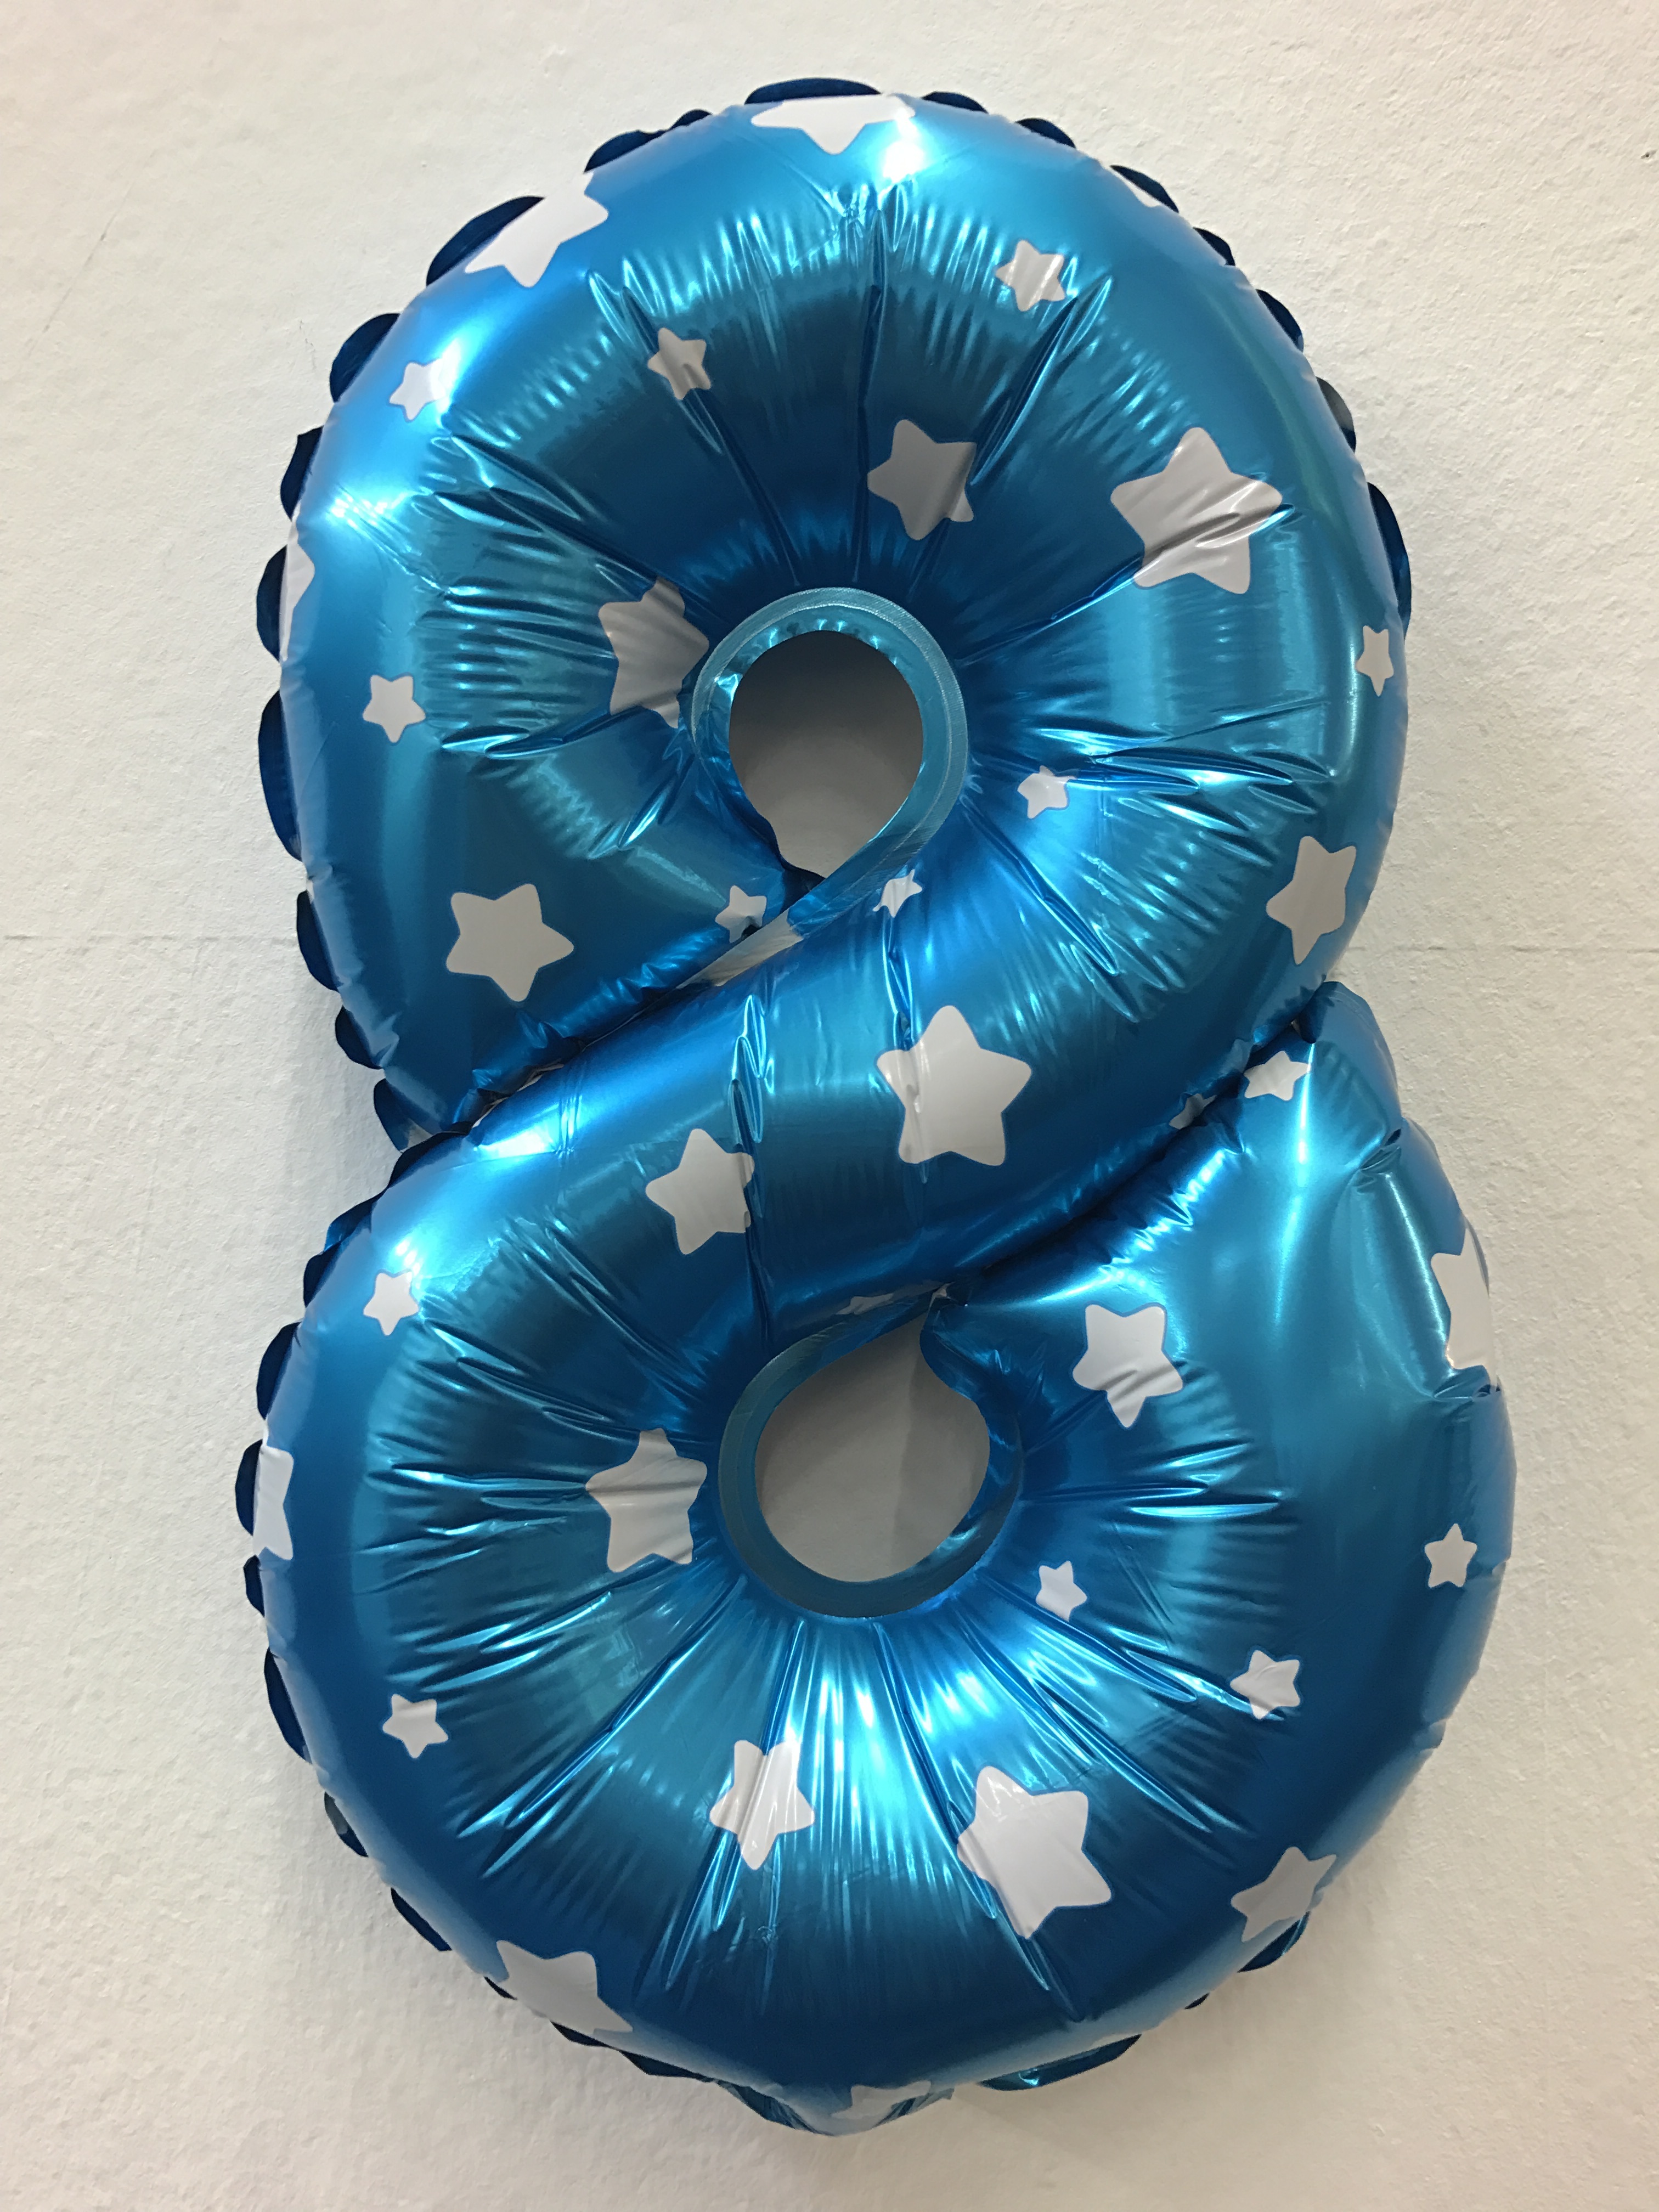
wheel, balloon, blue, toy, circle, human body, eye, ball, organ, eight